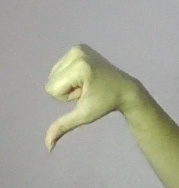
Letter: waw